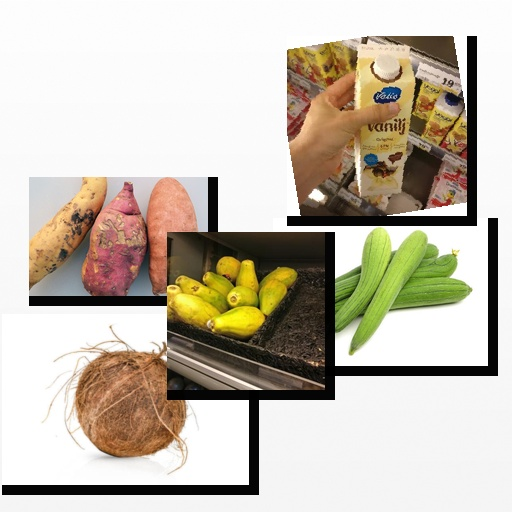
Food items: papaya, coconut, ridge_gourd, sweet_potato, vanilla_yogurt